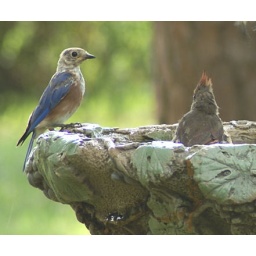
The blue bird is in molt and a young Cardinal taking a bath. Summer 2007